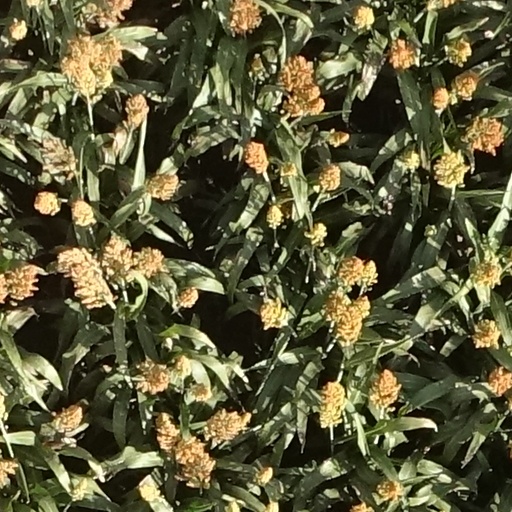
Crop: sorghum